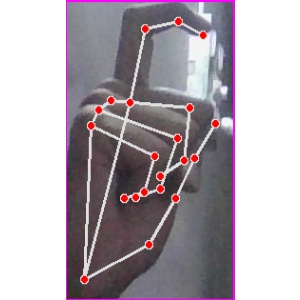
अक्षर: ट